Rida Said

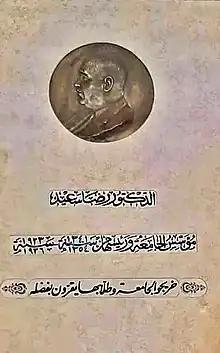
Plaque in honor of Said at Damascus University

Rida Said al-Aytouni (1876 – 28 October 1945), was a Syrian eye surgeon and ophthalmologist and the leading educational reformer of Syria in the early 20th century. After World War I he reinstated the Arab Medical School in Damascus, becoming its first Dean and linking it to the National Hospital. Under the French mandate, Said founded the Syrian University (modern-day Damascus University) in 1923, becoming its first President.